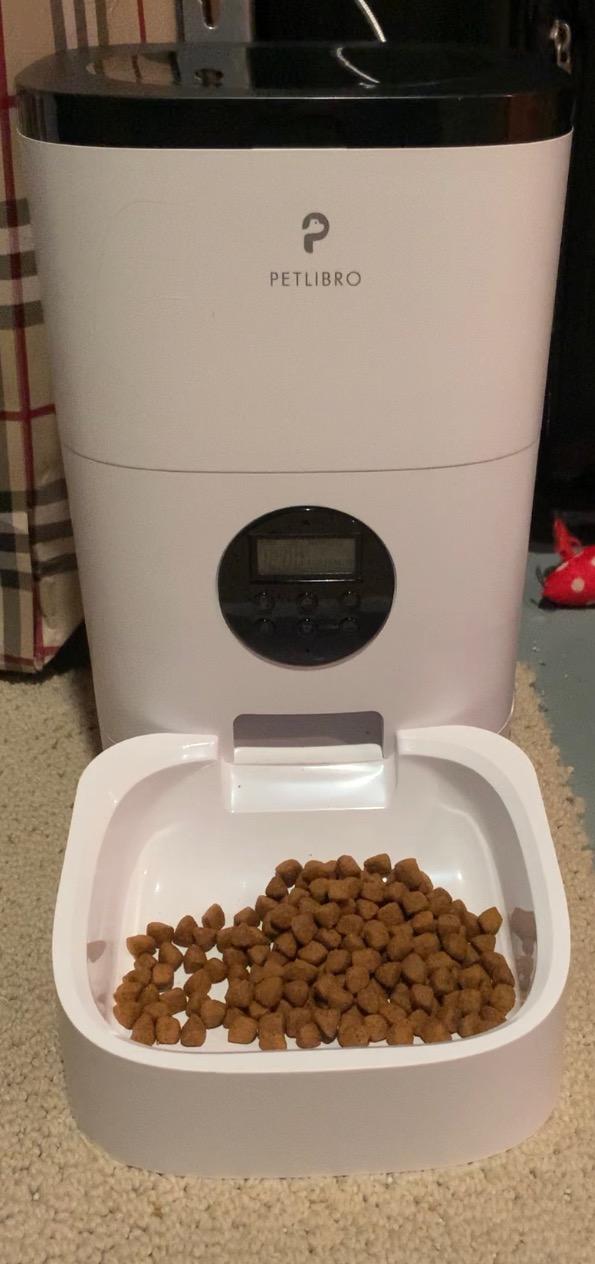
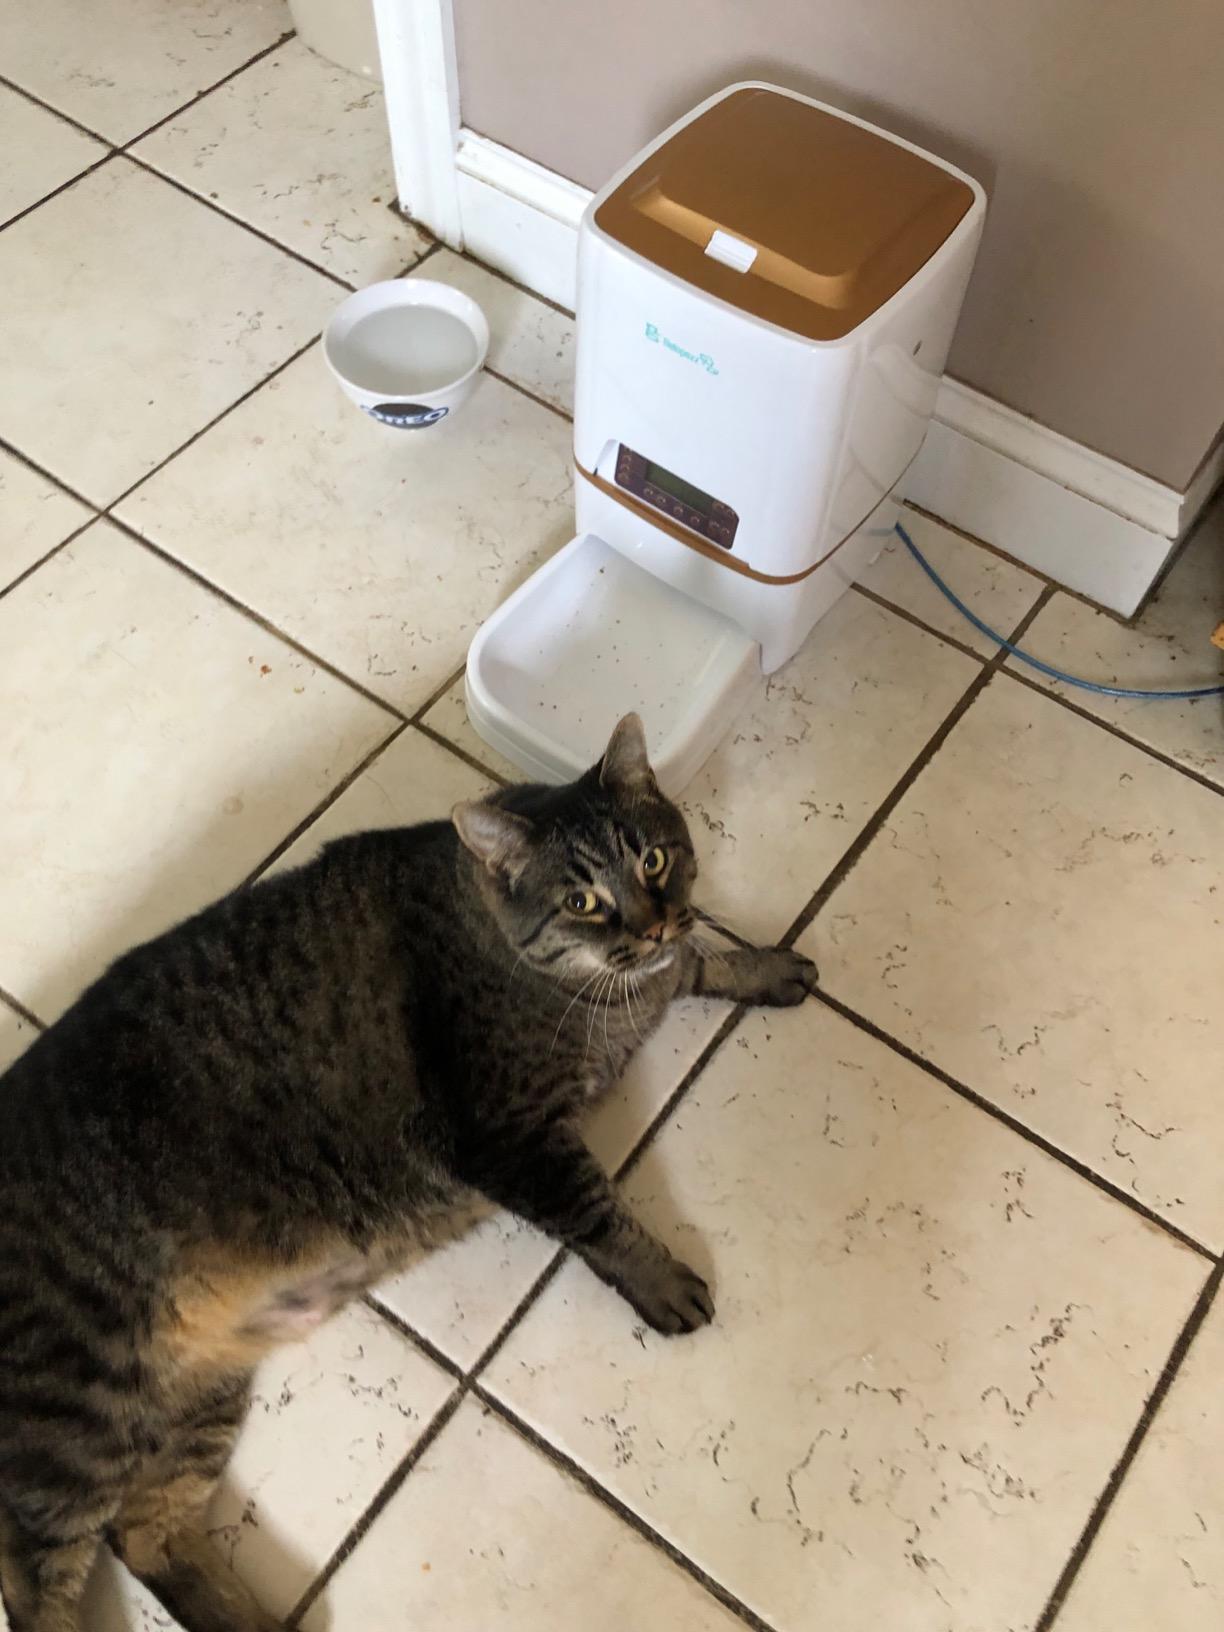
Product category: items_feeder
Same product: no